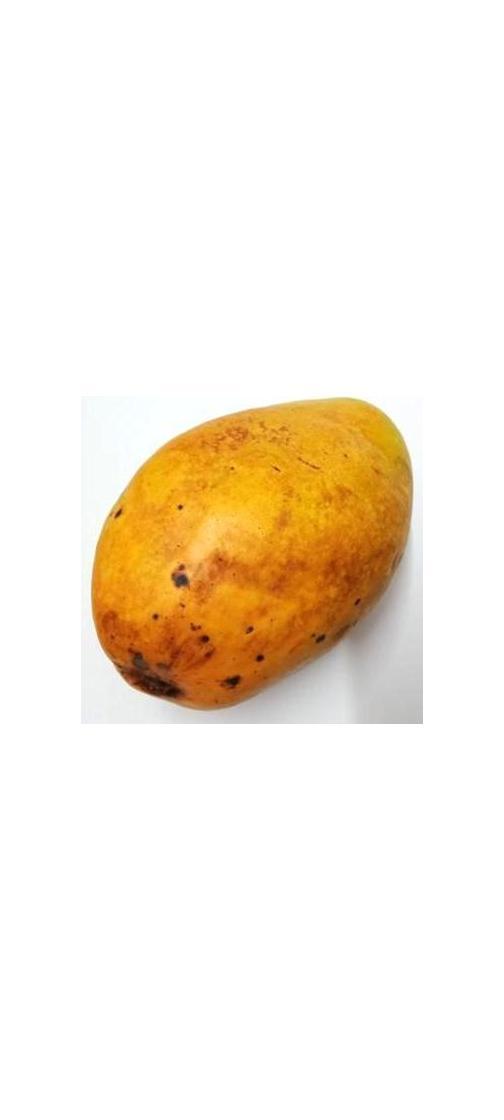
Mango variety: Bari-11